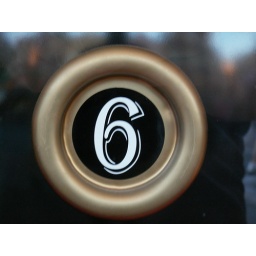
Taken from front of a train in window at Walt Disney World